Avi Simhon

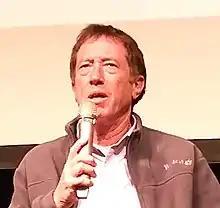
Portrait of Avi Simhon

Avraham (Avi) Simhon (born 1959) is an Israeli economist who has been chair of the National Economic Council since December 2015. Prior to chairing the council he was an economic advisor to the Minister of Finance and head of the Department of Agricultural Economics at the Hebrew University.